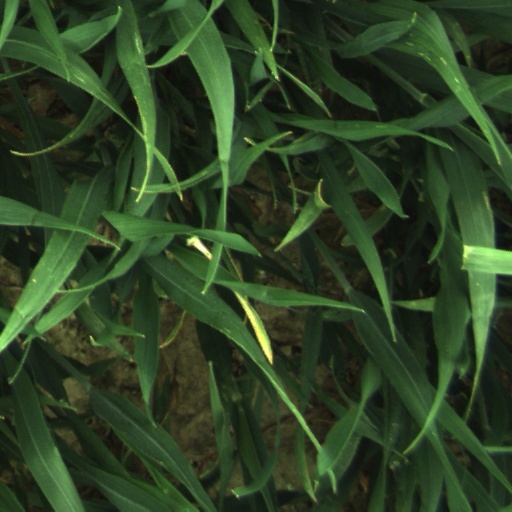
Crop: wheat